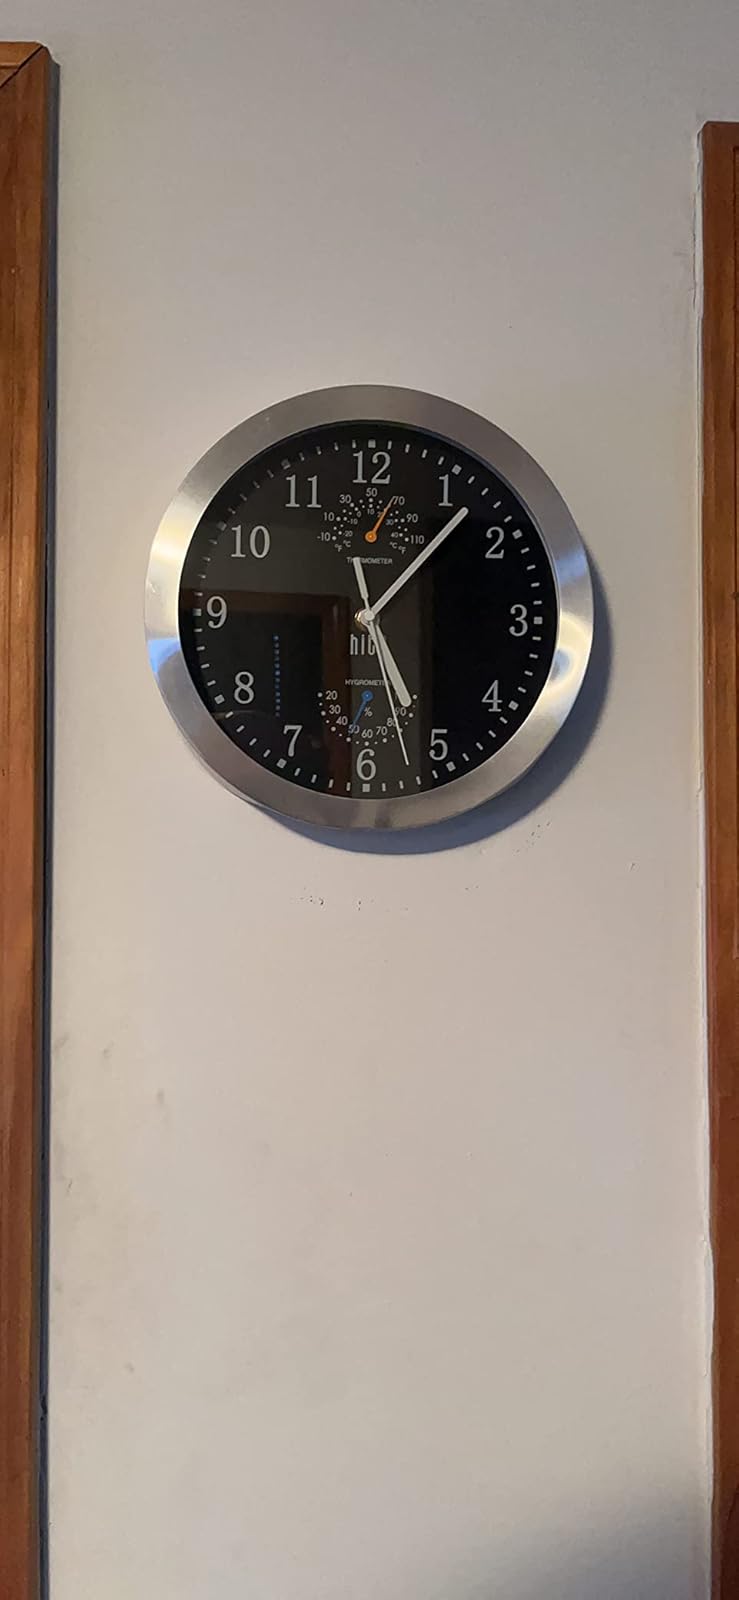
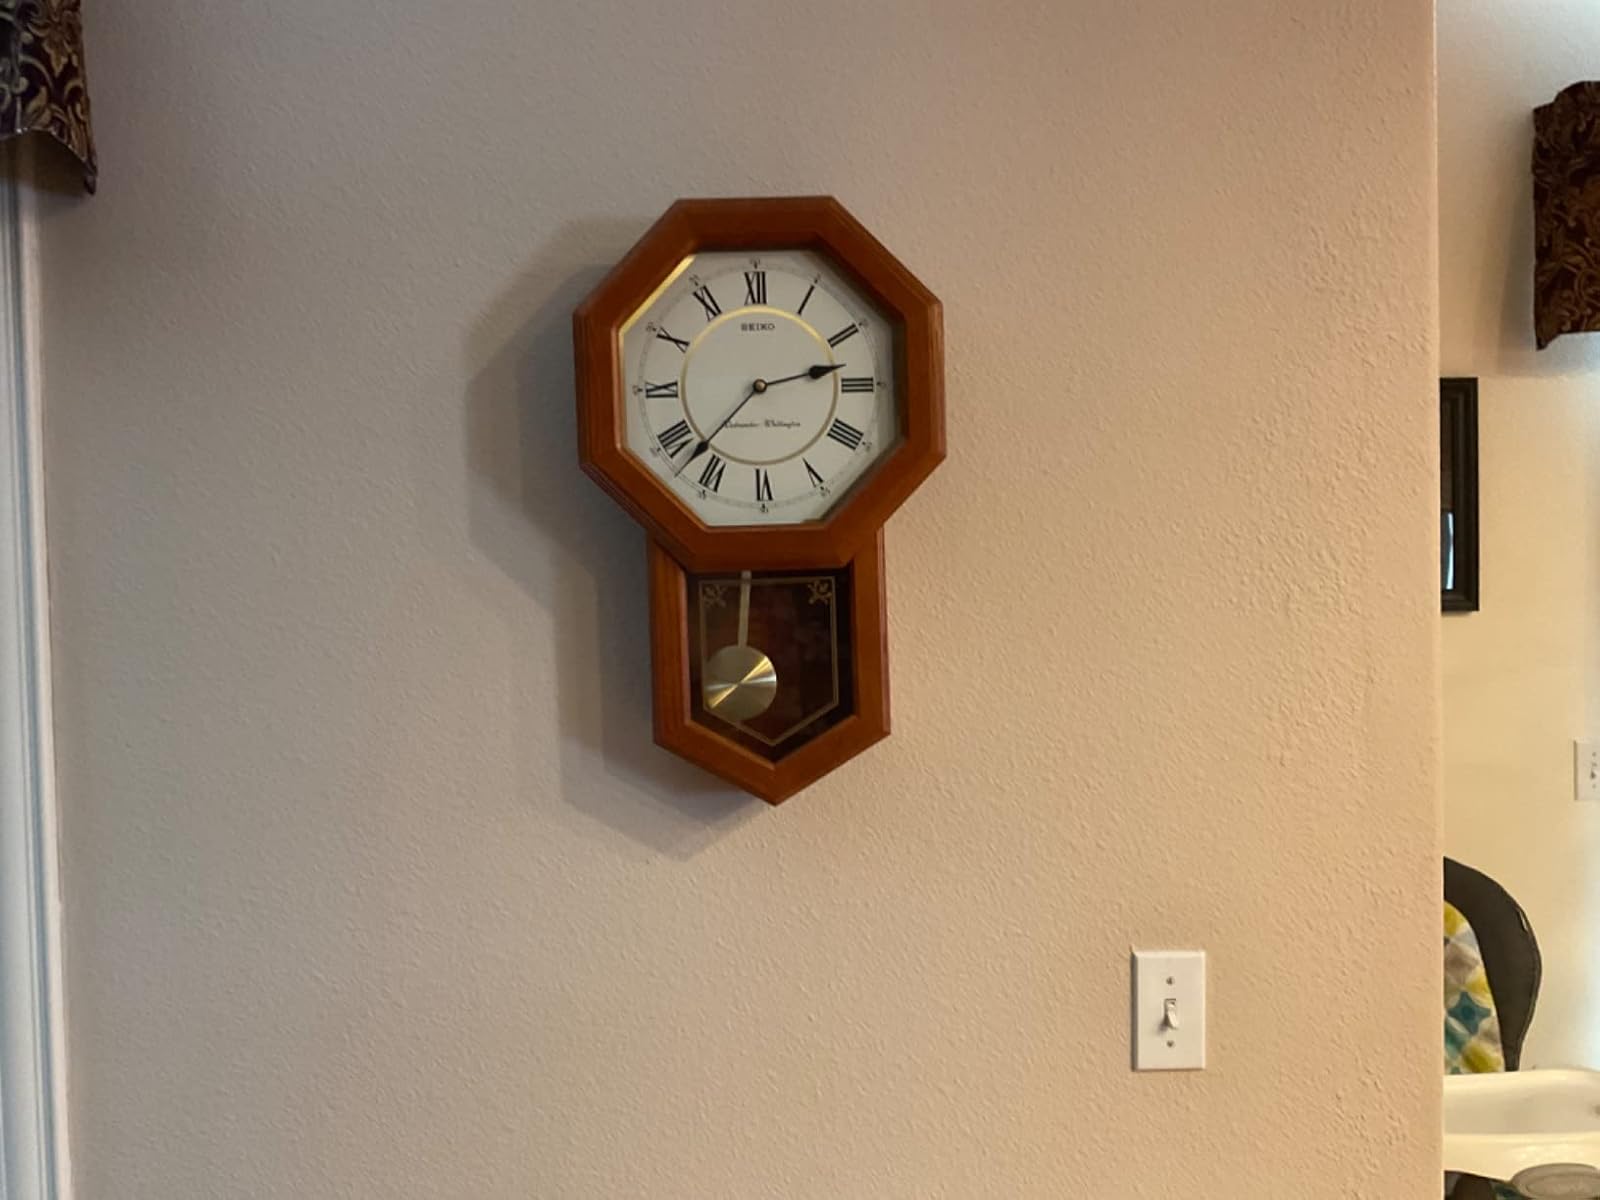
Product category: clock
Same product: no